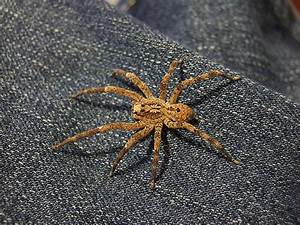
Label: spider